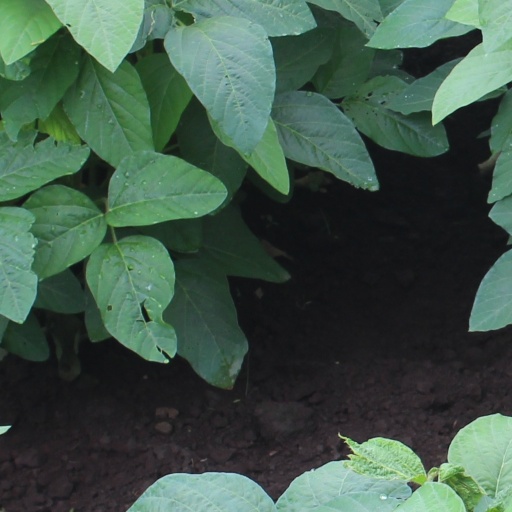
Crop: soybean